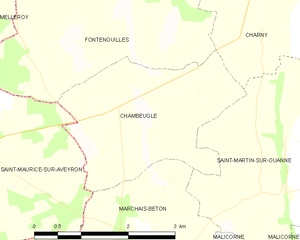
Carte des communes françaises Chambeugle